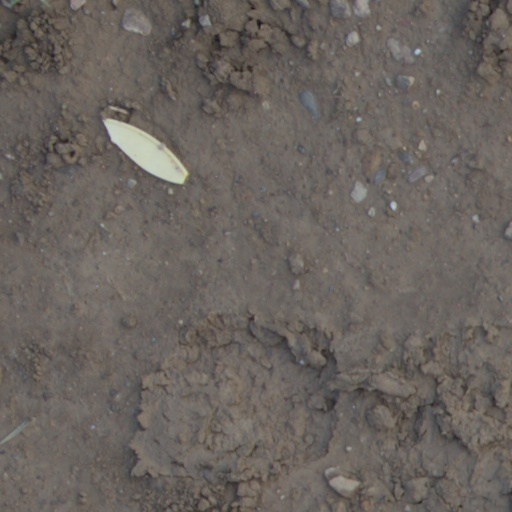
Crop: wheat